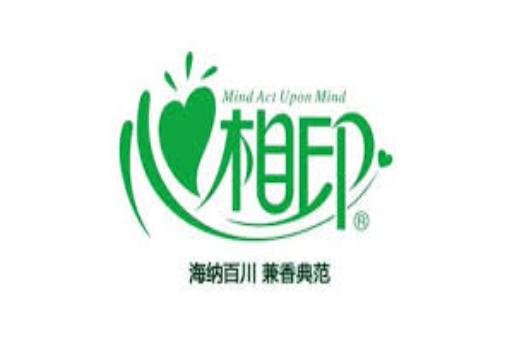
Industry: Necessities